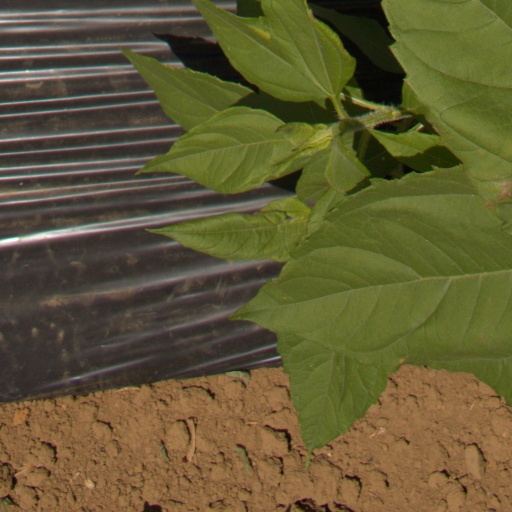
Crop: Jerusalem artichoke